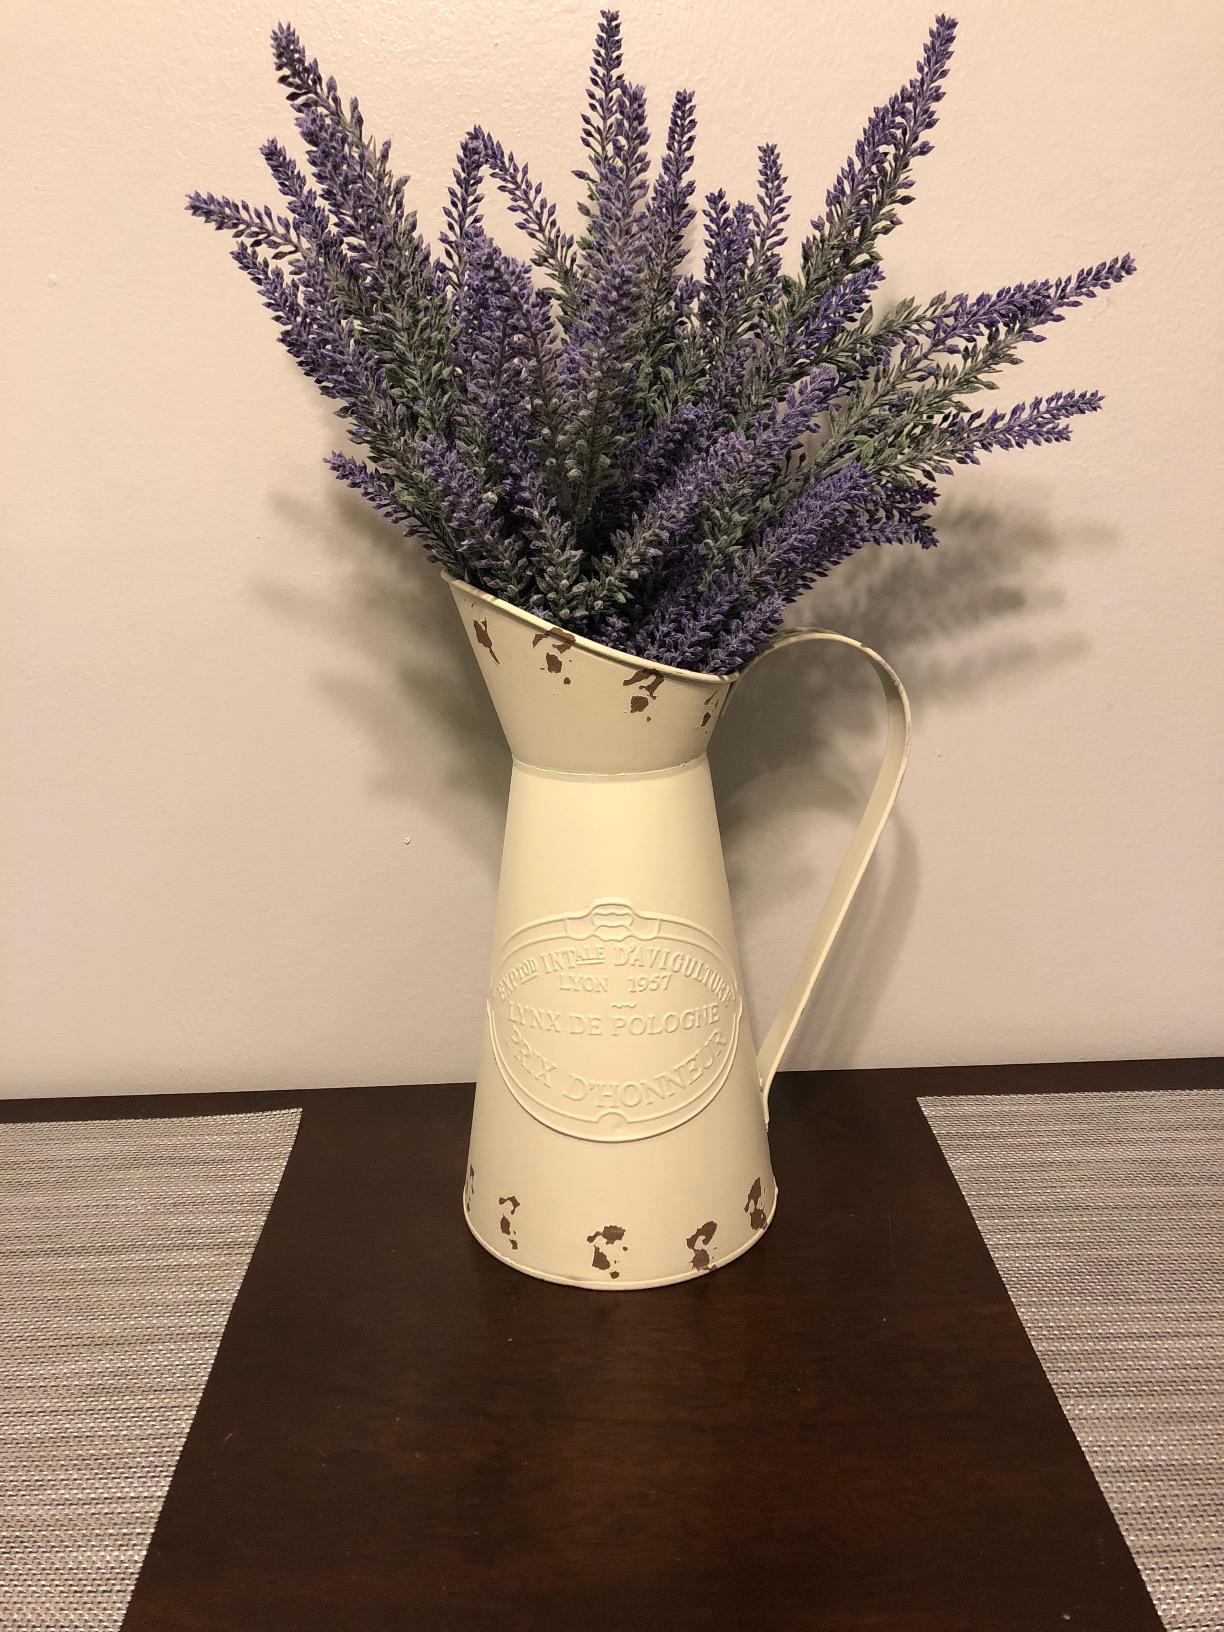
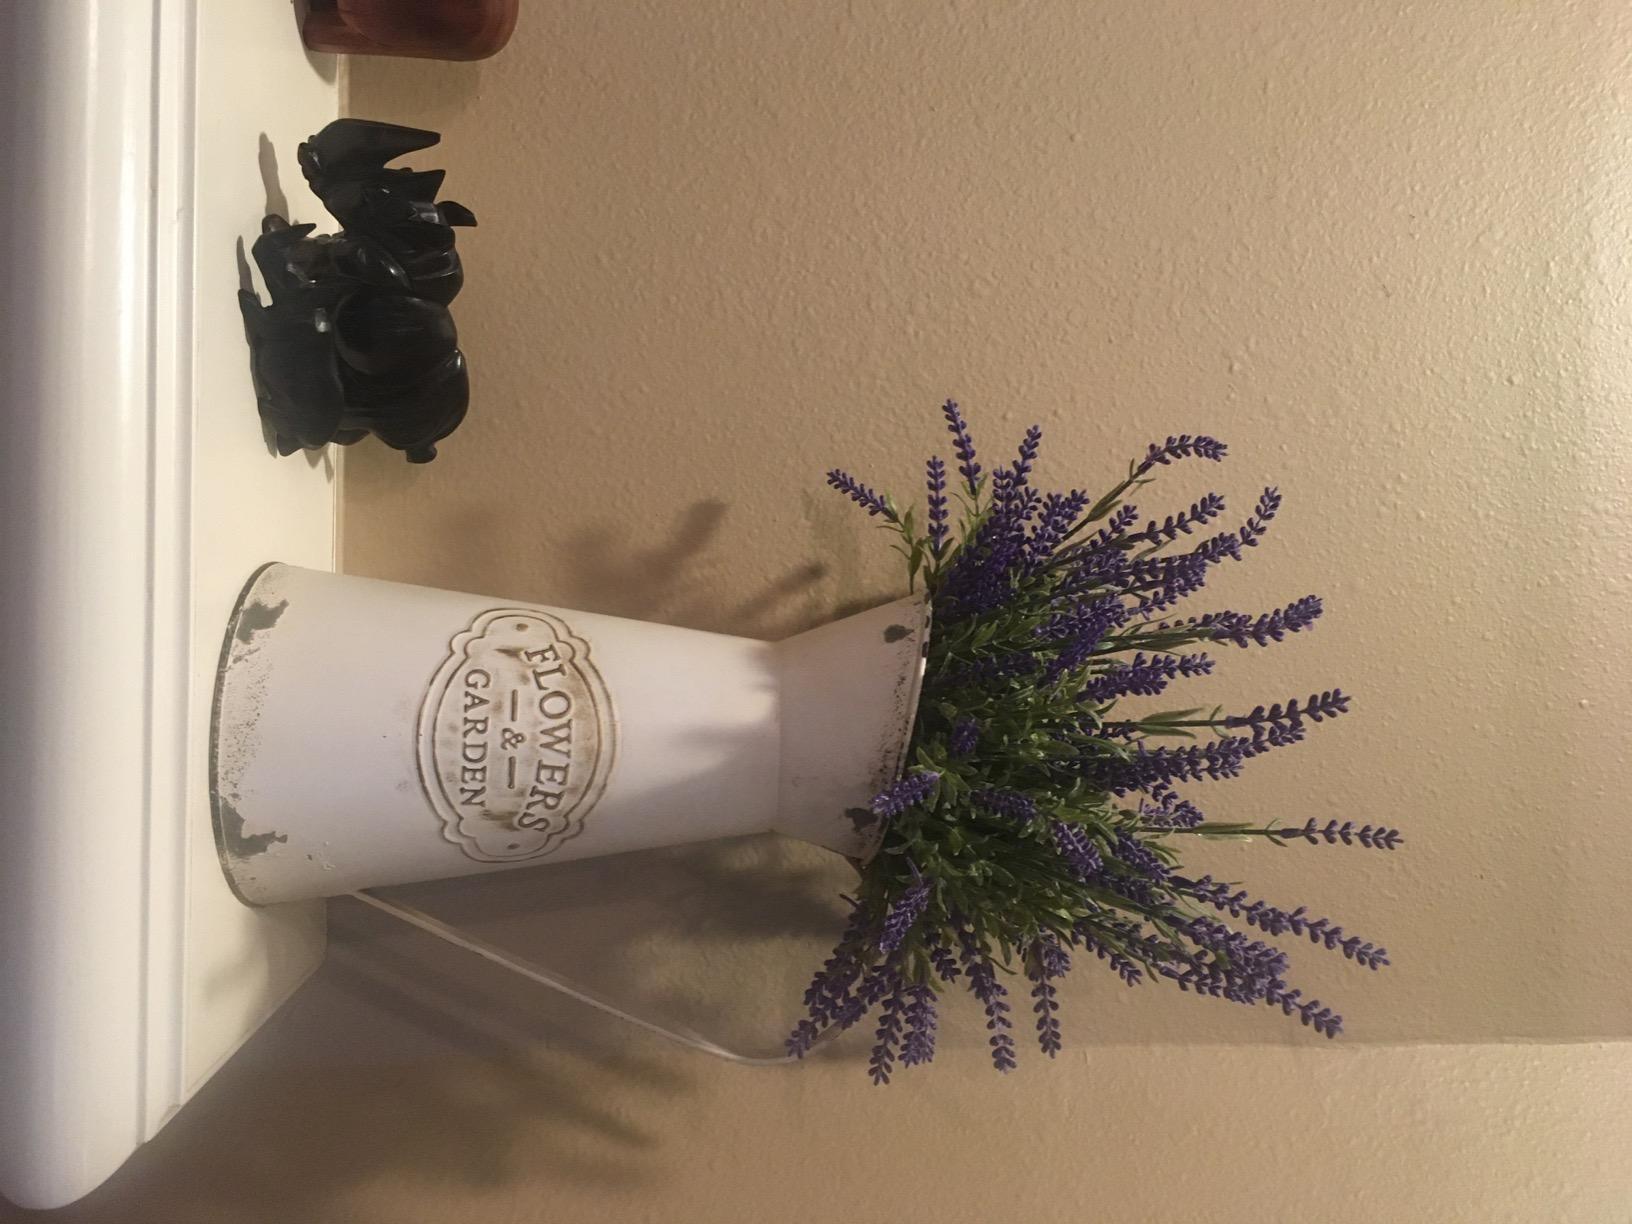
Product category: vase
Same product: no